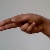
The image shows a hand gesture representing the letter 'H' in Indian Sign Language.